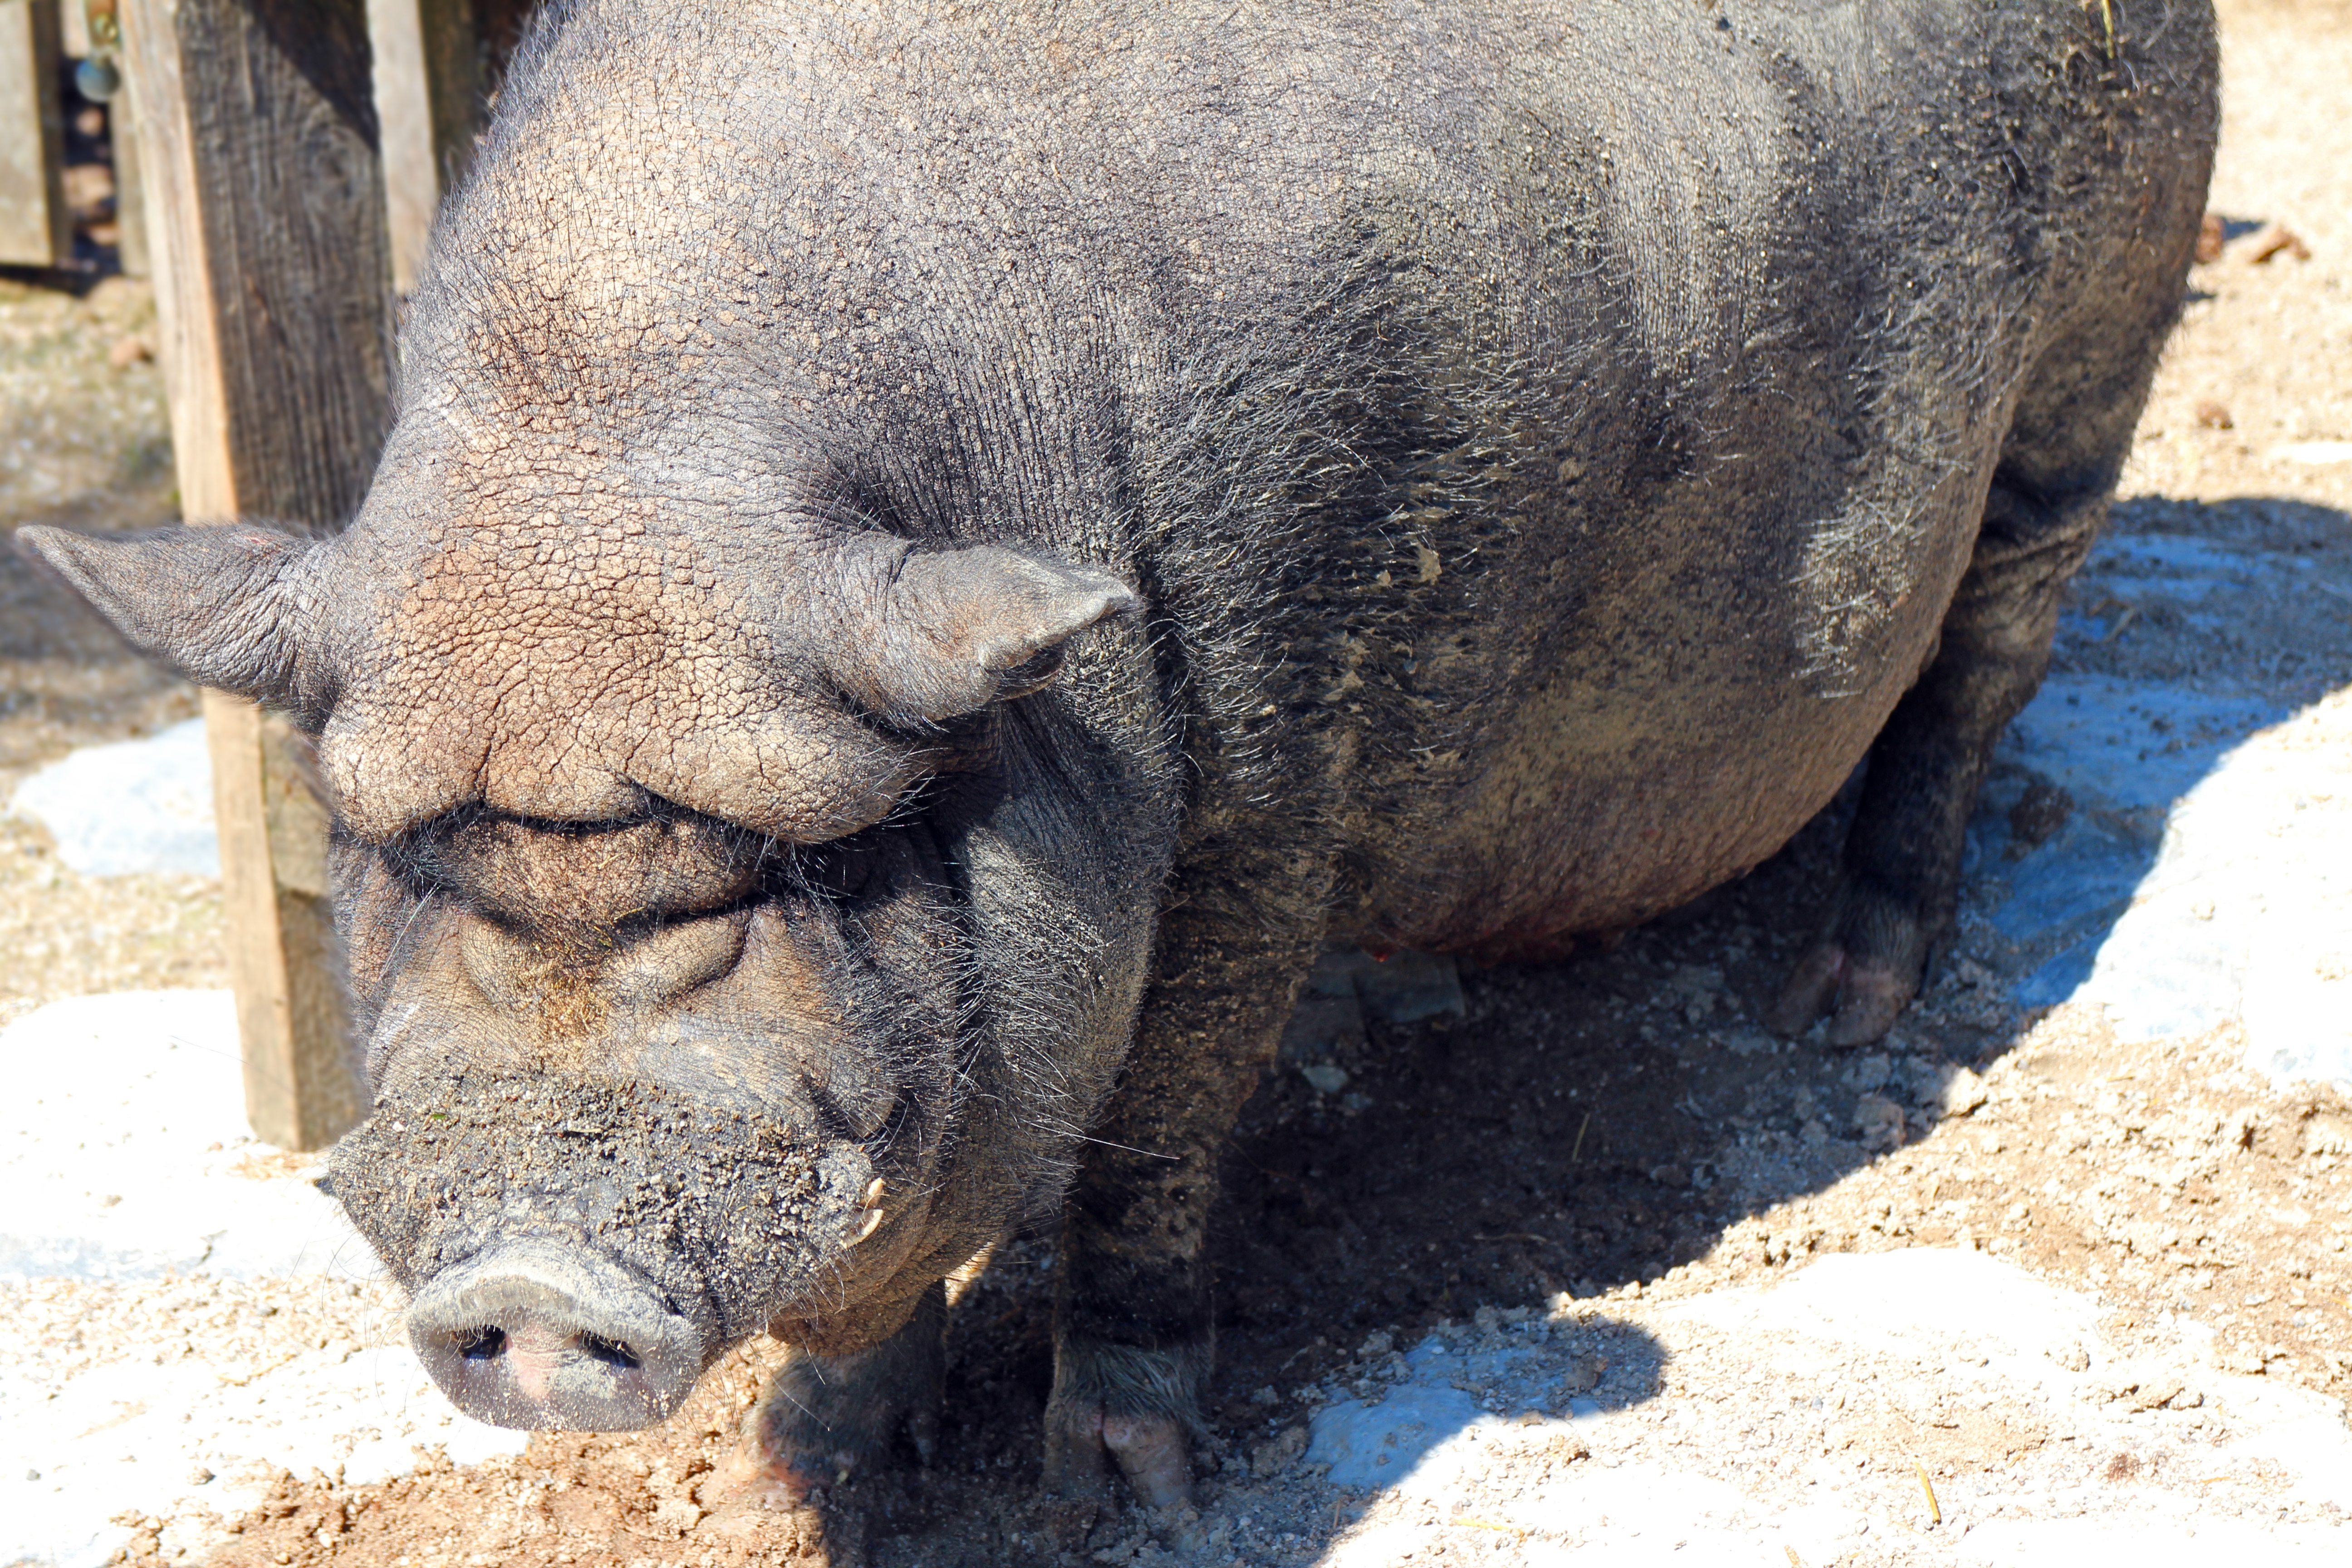
farm, animal, wildlife, zoo, horn, livestock, mammal, dirty, fauna, rhinoceros, sow, vertebrate, pig, thick, safari, domestic pig, pot bellied pig, pig like mammal